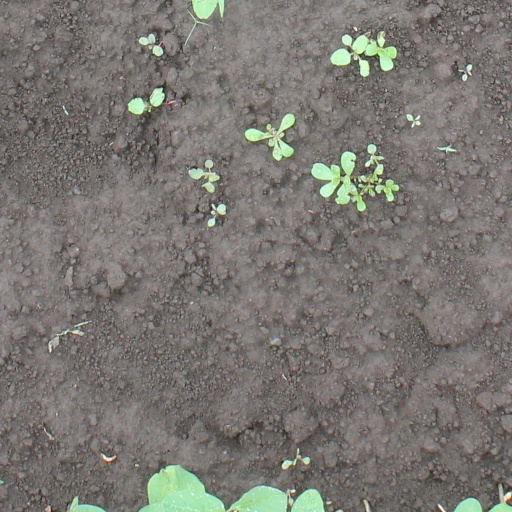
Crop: soybean